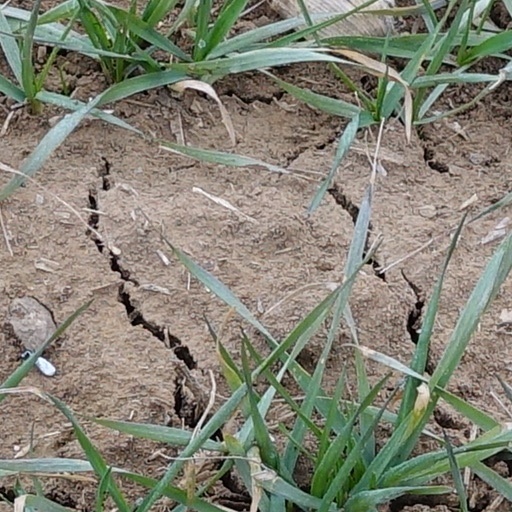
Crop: wheat